Rhizus

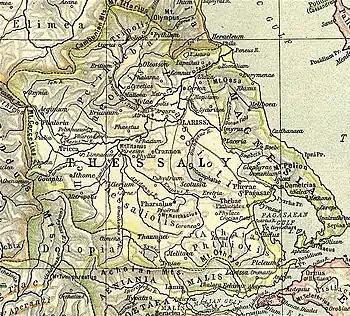
Map showing ancient Thessaly. Rhizus is shown to the upper right on the sea.

Rhizus or Rhizous was a town and polis of Magnesia in ancient Thessaly, whose inhabitants were transported by Demetrios Poliorketes to Demetrias upon the foundation of the latter city. We learn from Periplus of Pseudo-Scylax that Rhizus was outside the Pagasaean Gulf upon the exterior (Aegean) shore. In Strabo's time, it was a village dependent on Demetrias. Coins minted by Rhizus have been found, dated in the 4th century BCE.